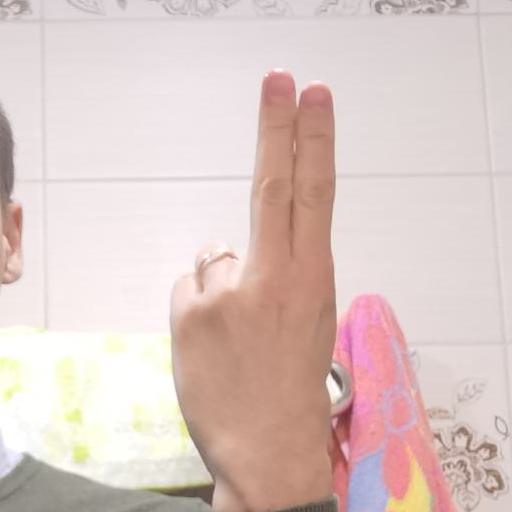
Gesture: two_up_inverted